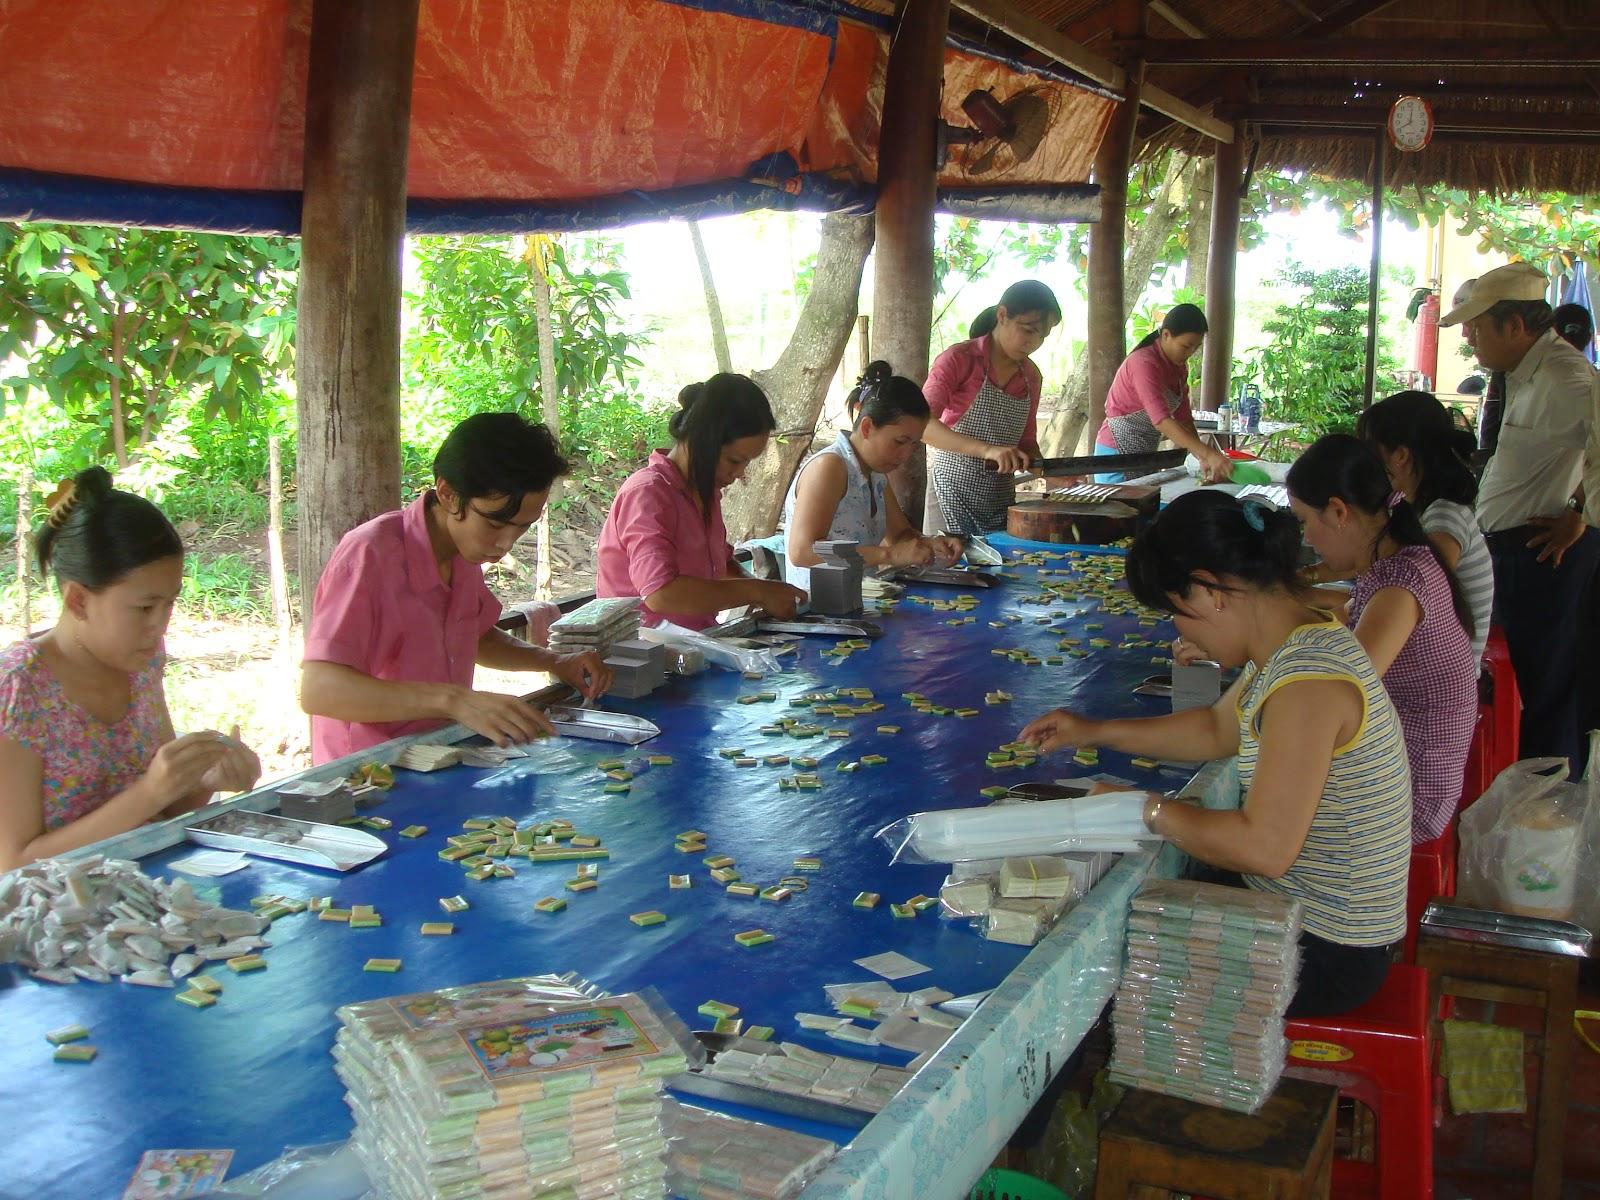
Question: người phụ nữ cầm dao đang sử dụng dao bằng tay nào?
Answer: đang cầm dao bằng tay phải